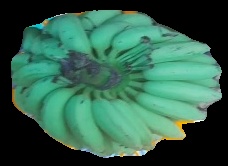
Variety: elakki-bale
Grade: grade2